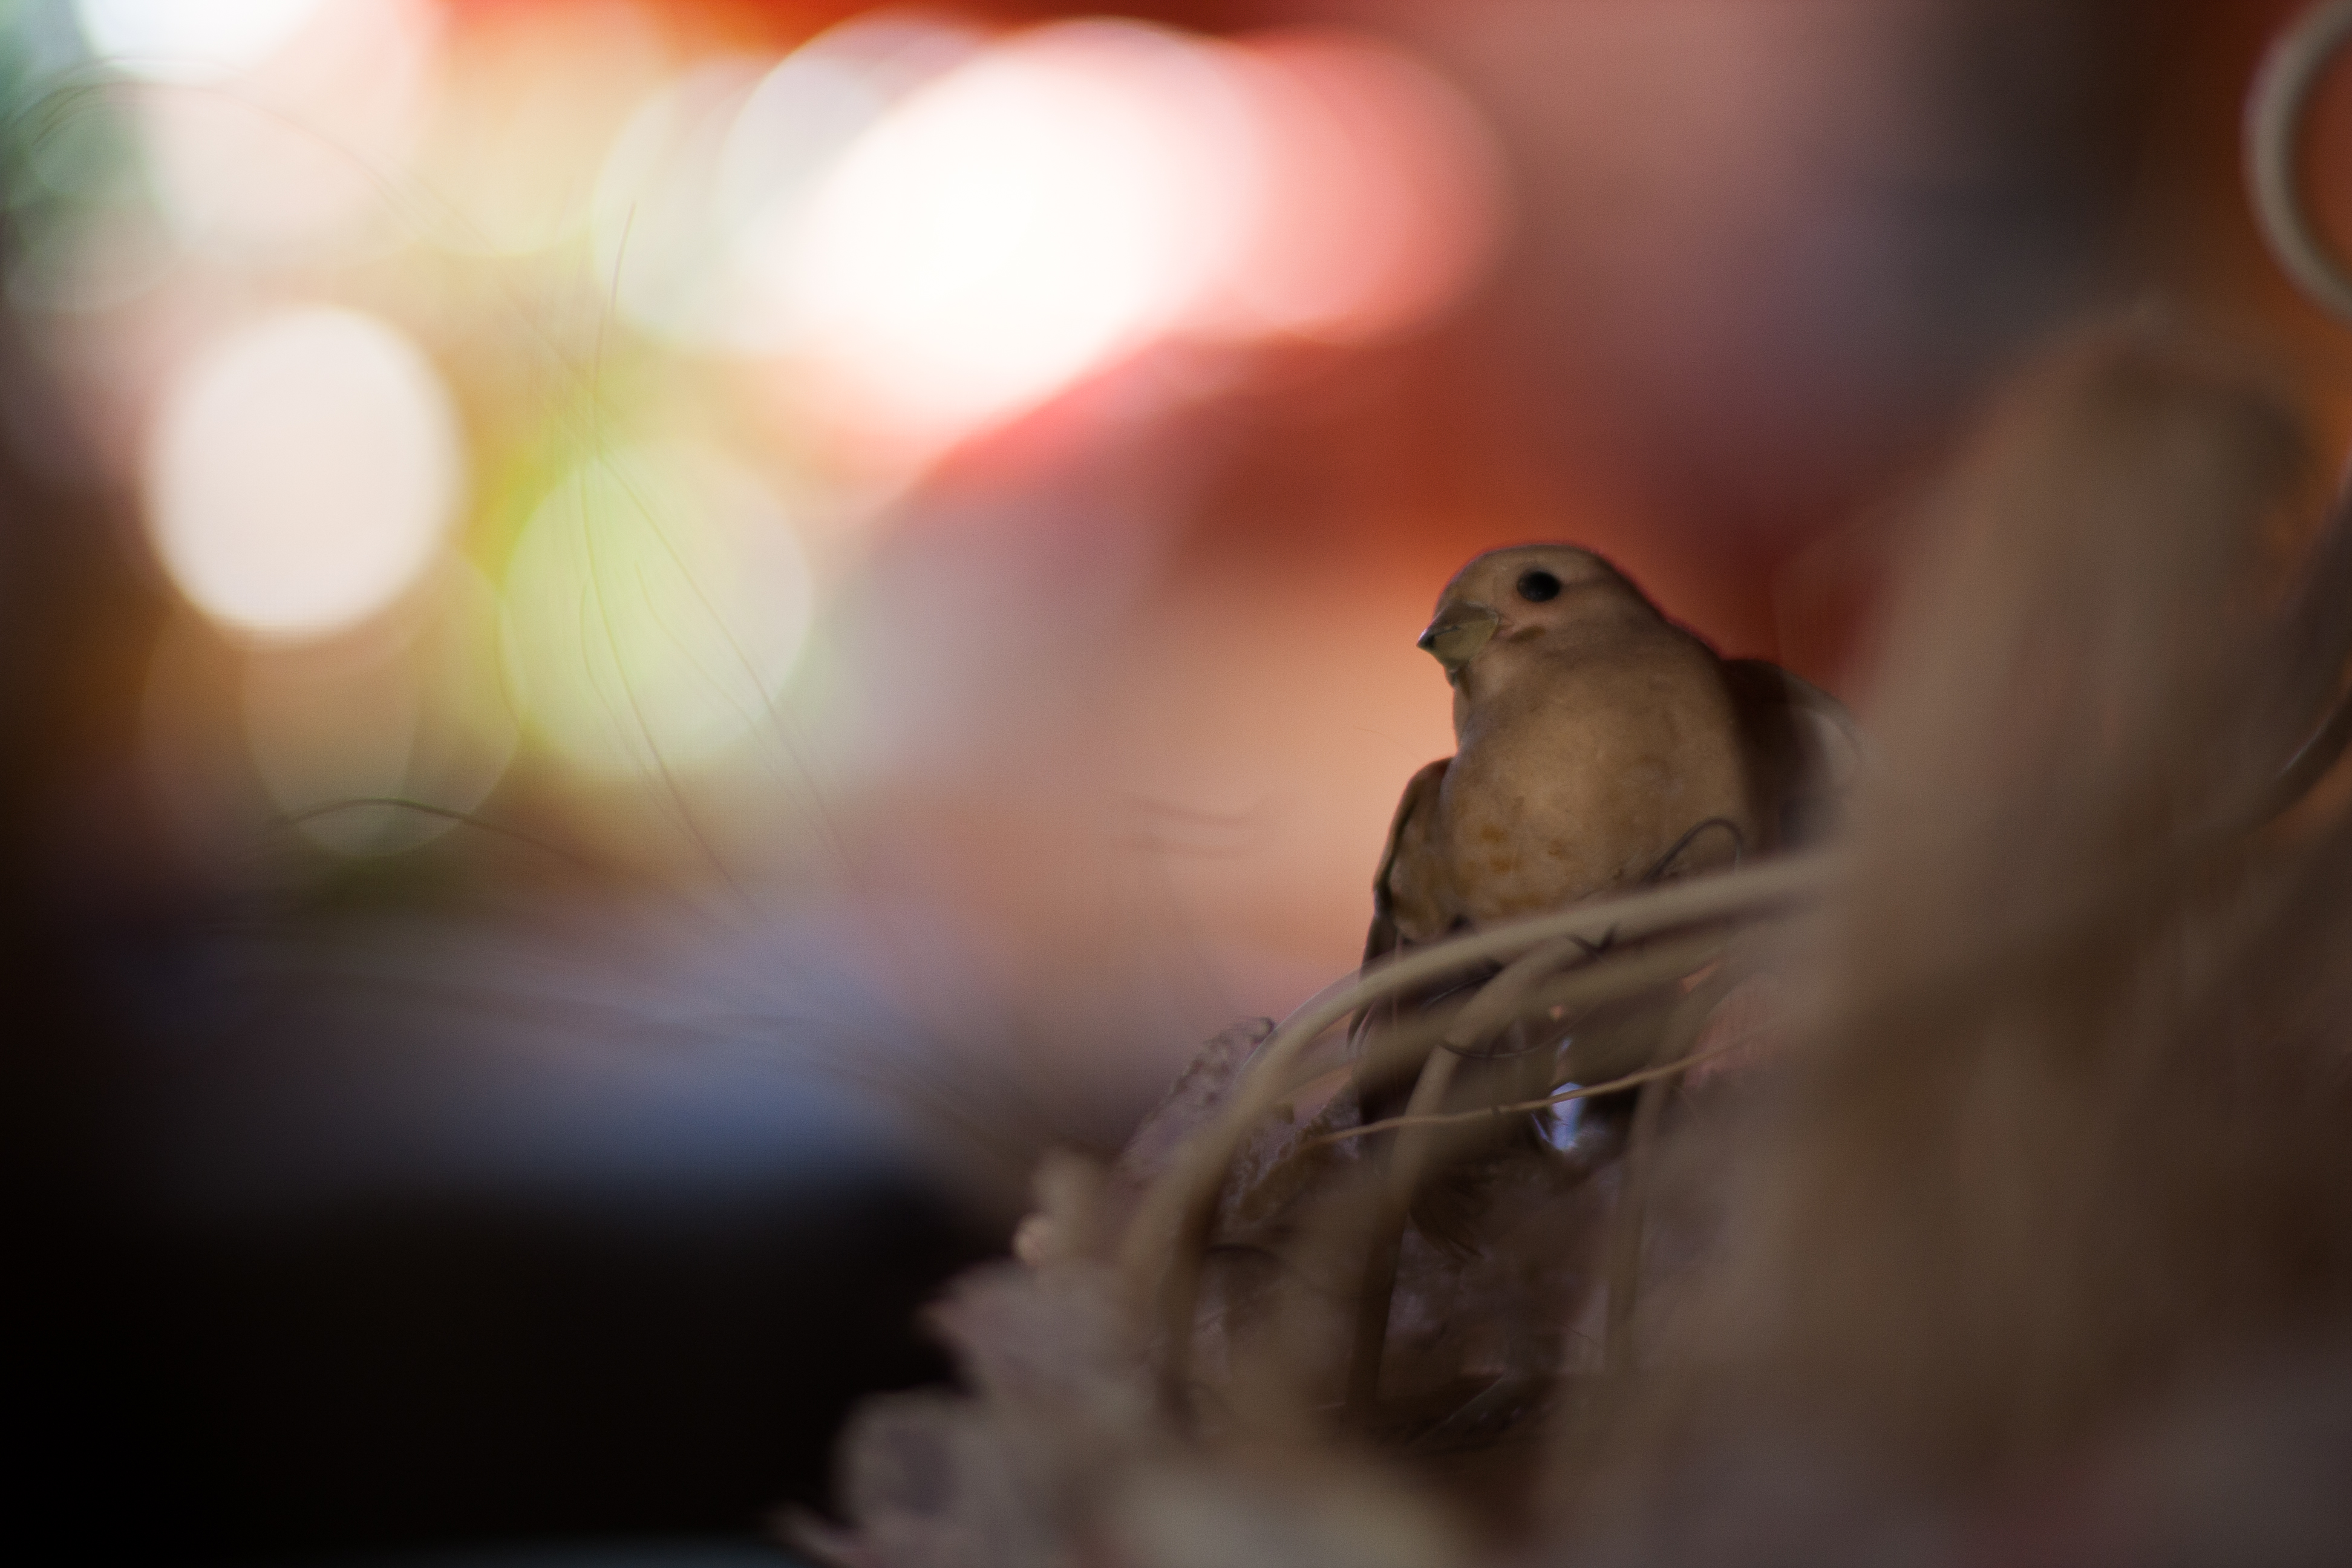
bird, light, close up, canon50mmf14, eye, macro photography, old world flycatcher, perching bird